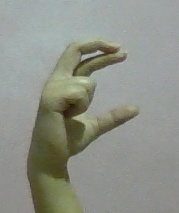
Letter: thal